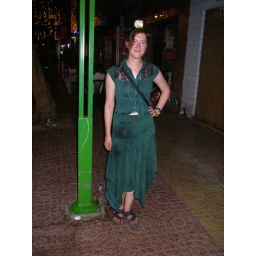
...bought in Cambodia and complete with green cake (!) on my head